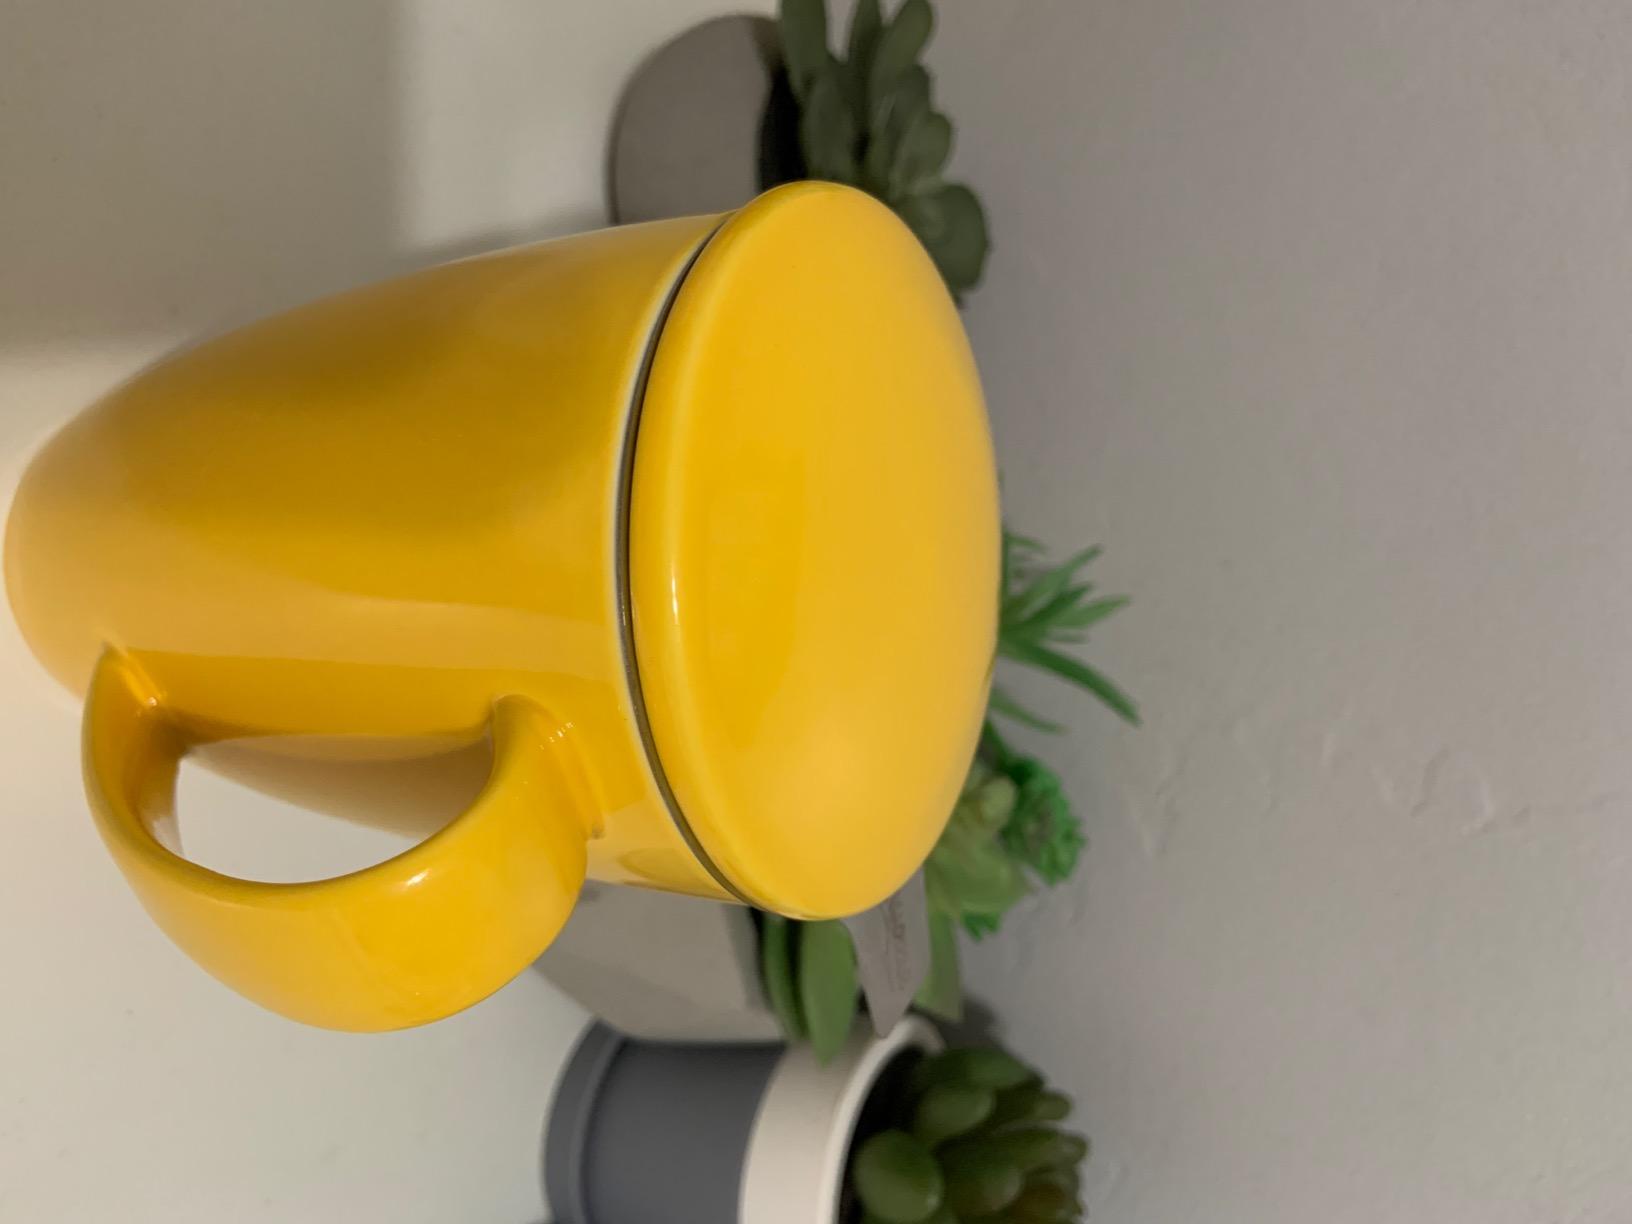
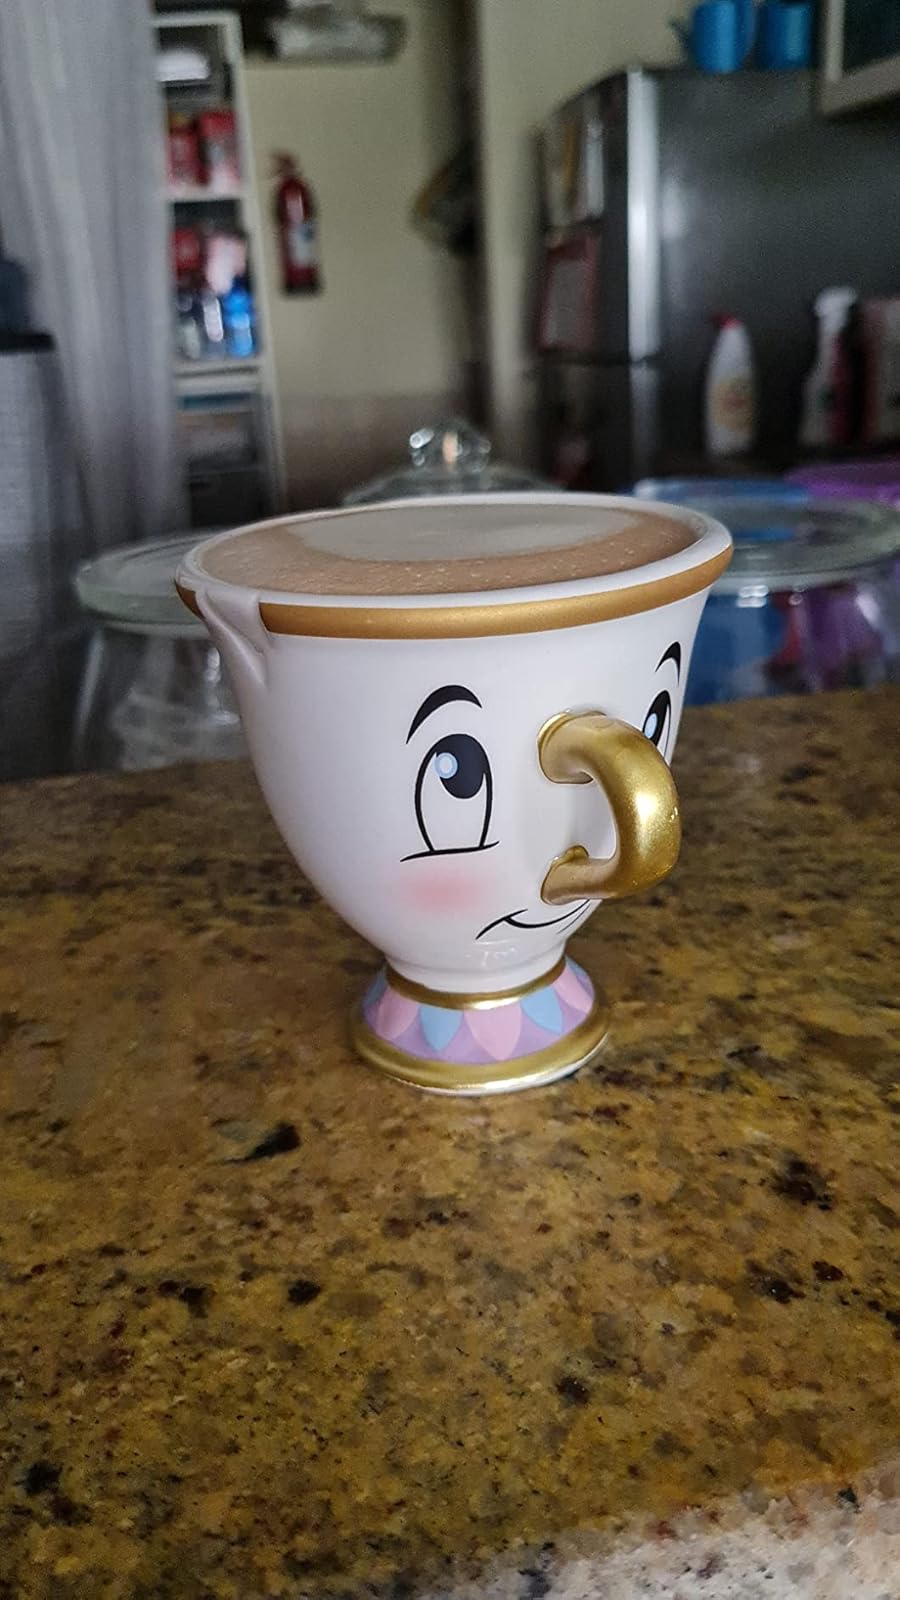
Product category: items_mug
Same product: no